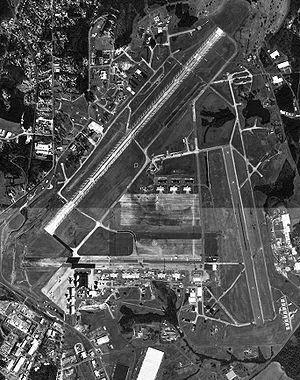
Donaldson Air Force Base est une ancienne base des United States Air Force située près de Greenville en Caroline du Sud.